Dave MacDonald

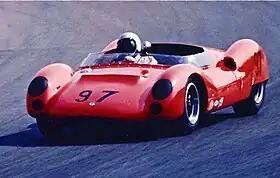
MacDonald in Shelby King Cobra Lang Cooper CM/1/64 at Riverside Int'l Raceway in 1964

During the fall of 1963, MacDonald rose to national prominence after driving Shelby King Cobra CM/1/63 to back-to-back grand prix wins in the two most prestigious road races in the world – the Los Angeles Times Grand Prix and the Monterey Pacific Grand Prix. These were the first wins for the Shelby King Cobra. He finished second at the Hawaiian Grand Prix in Cobra Roadster CSX2136. In recognition of these recent exploits, as well as of his efforts in Grand National competition, MacDonald was awarded the Helms Athletic Foundation’s "Athlete of the Month" medallion for October 1963. MacDonald was only the ninth auto racer to receive this honor since its inception in 1936, and the first to be awarded it during the US football season.